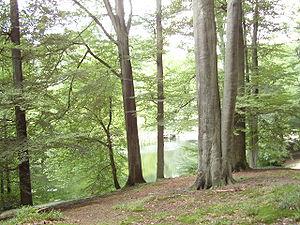
La forêt de Soignes est une forêt périurbaine d’environ 5 000 ha, située au sud-est de Bruxelles, dans la partie centrale de la Belgique et dont un cinquième de la superficie, située sur le territoire de Bruxelles-Capitale, est connexe avec le bois de la Cambre, promenade forestière et champêtre qui pénètre dans la ville jusqu’à 4 kilomètres du centre ville. En pénétrant sous les arbres du bois de la Cambre, puis de la forêt de Soignes, le promeneur, s’il se dirige vers le sud, débouche, 14 kilomètres plus loin, à Waterloo. Depuis 2017, 270 ha sont classés patrimoine mondial de l’UNESCO.